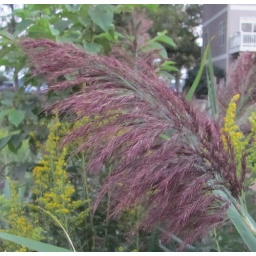
A purplish brown blooming grass that grows around the pond.